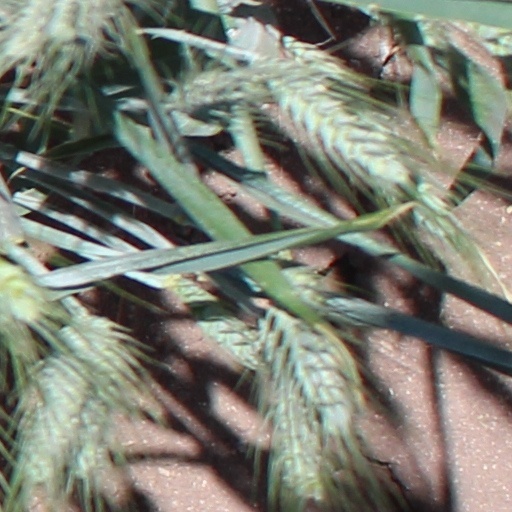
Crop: wheat